Delek Group

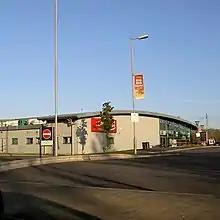
A Roadchef service station near the M1 motorway, England

On 12 February 2020, the United Nations published a database of 112 companies helping to further Israeli settlement activity in the West Bank, including East Jerusalem, as well as in the occupied Golan Heights. These settlements are considered illegal under international law. Delek was listed on the database on account of its "provision of services and utilities supporting the maintenance and existence of settlements" and "the use of natural resources, in particular water and land, for business